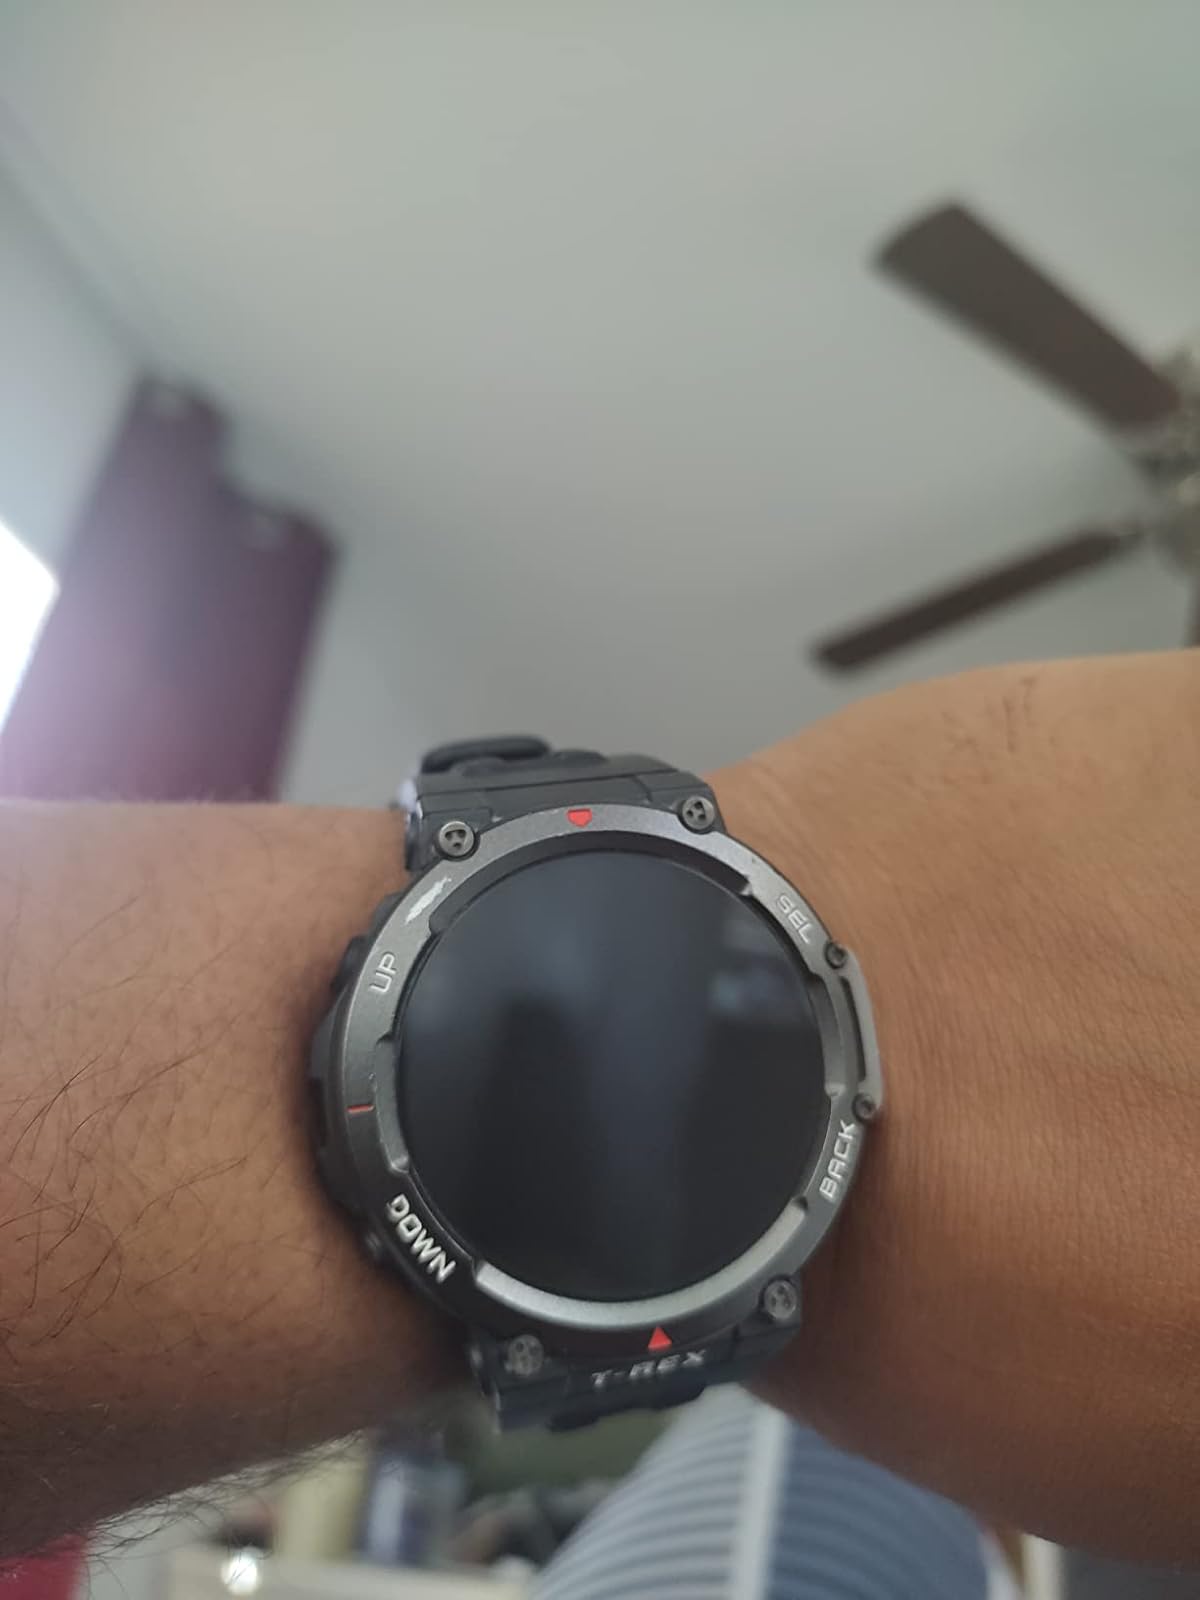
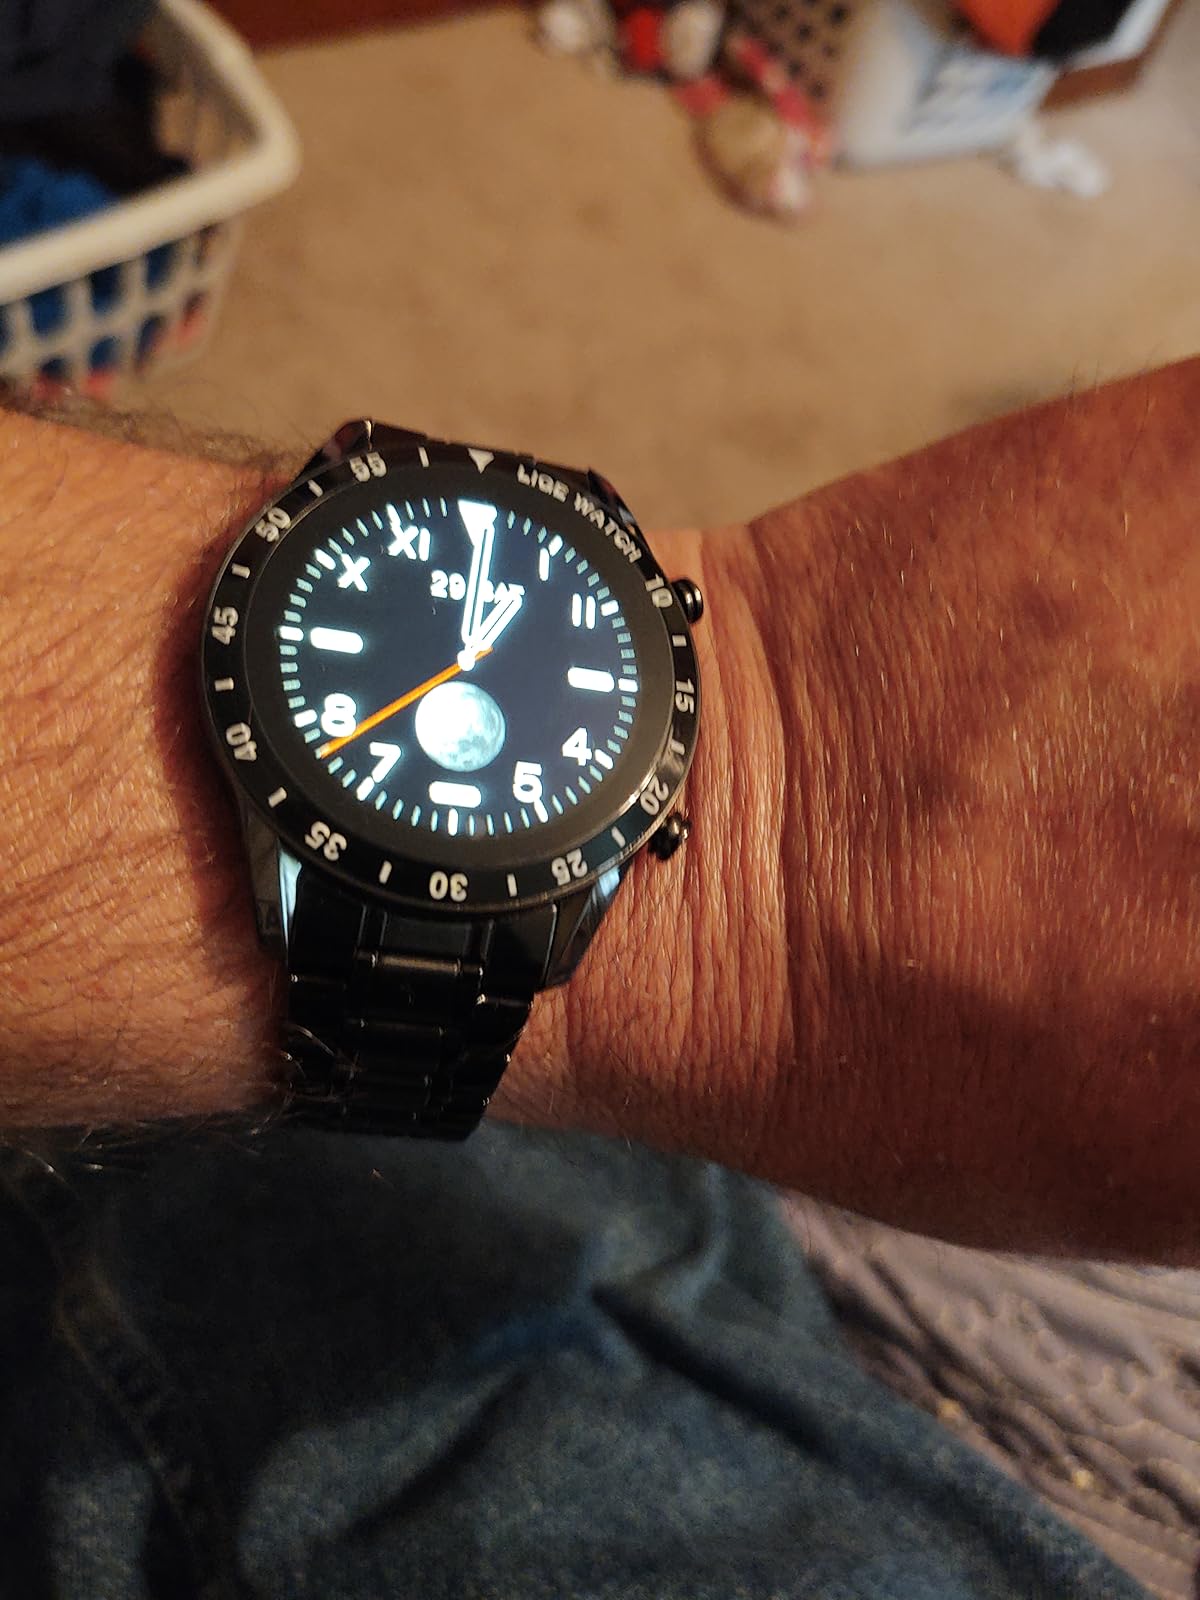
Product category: smartwatch
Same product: no